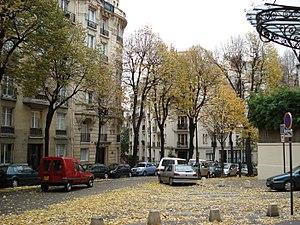
Avenue Junot, à hauteur des numéros 35 et 37, XVIIIe arrondissement, Paris, France.